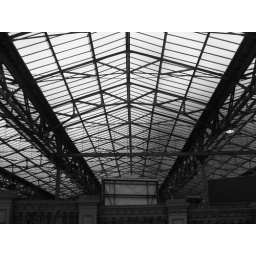
The roof of the train station in Edinburgh.